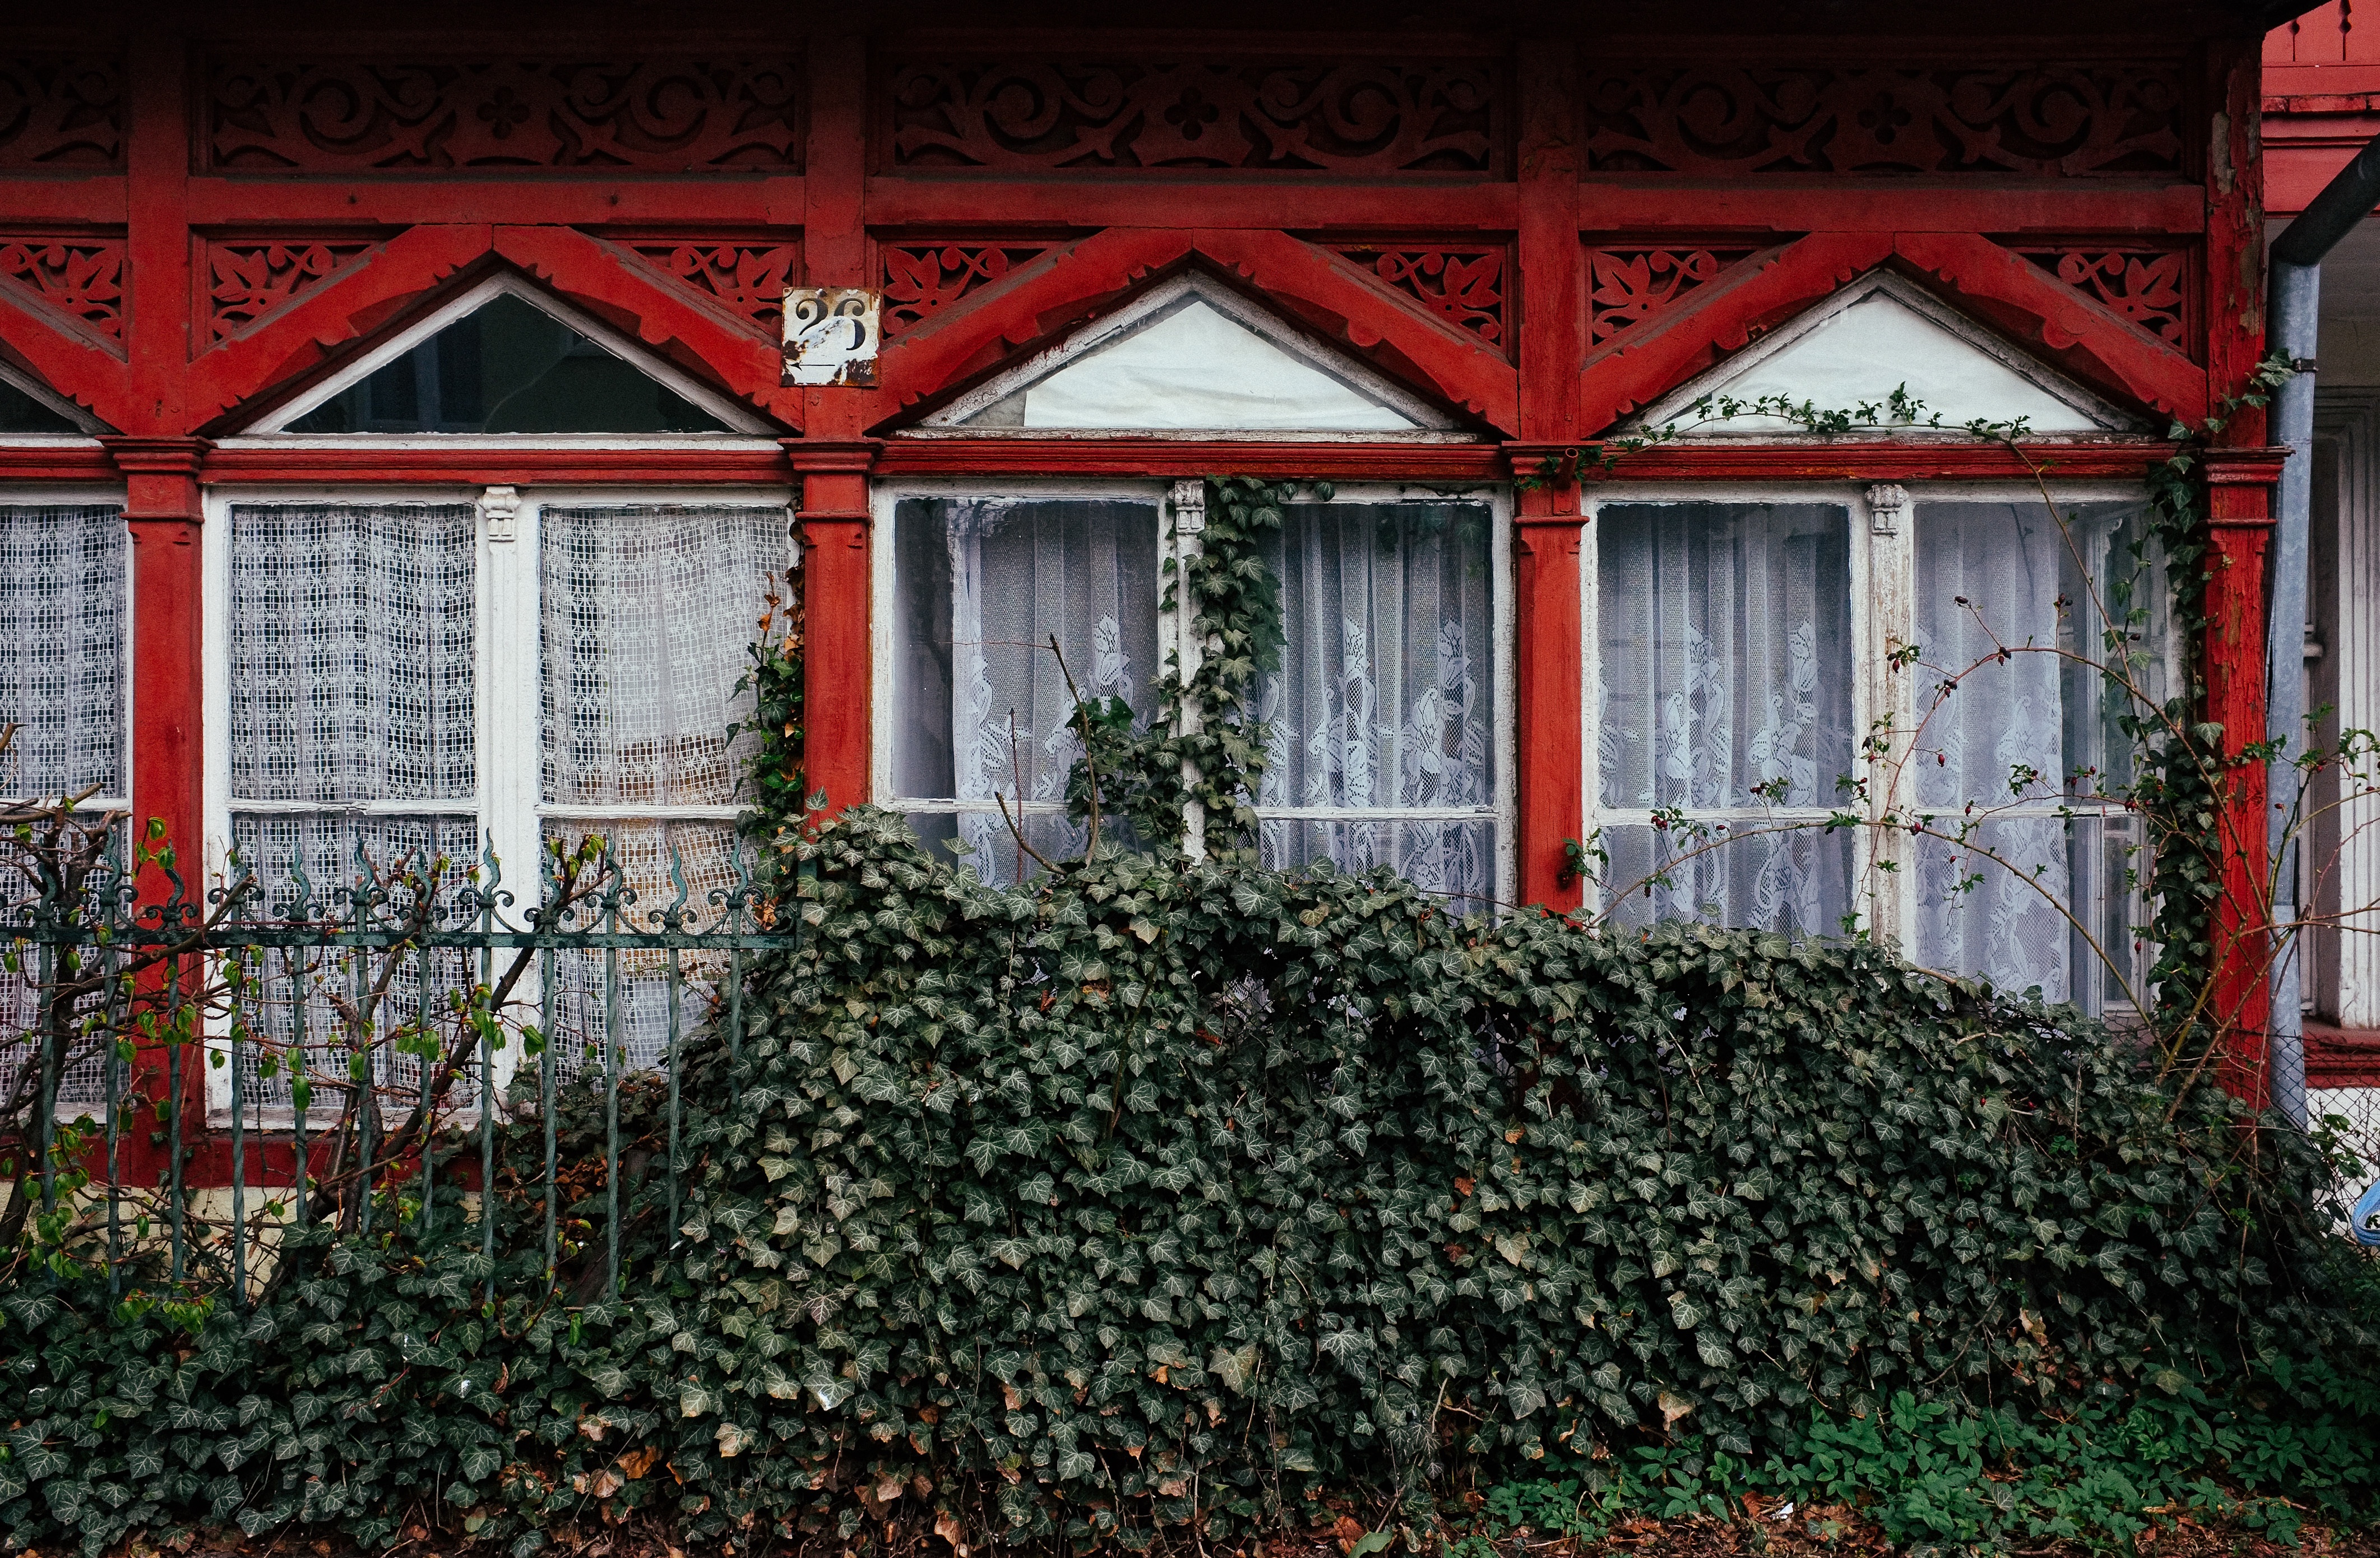
fence, house, window, wall, red, facade, outdoor structure